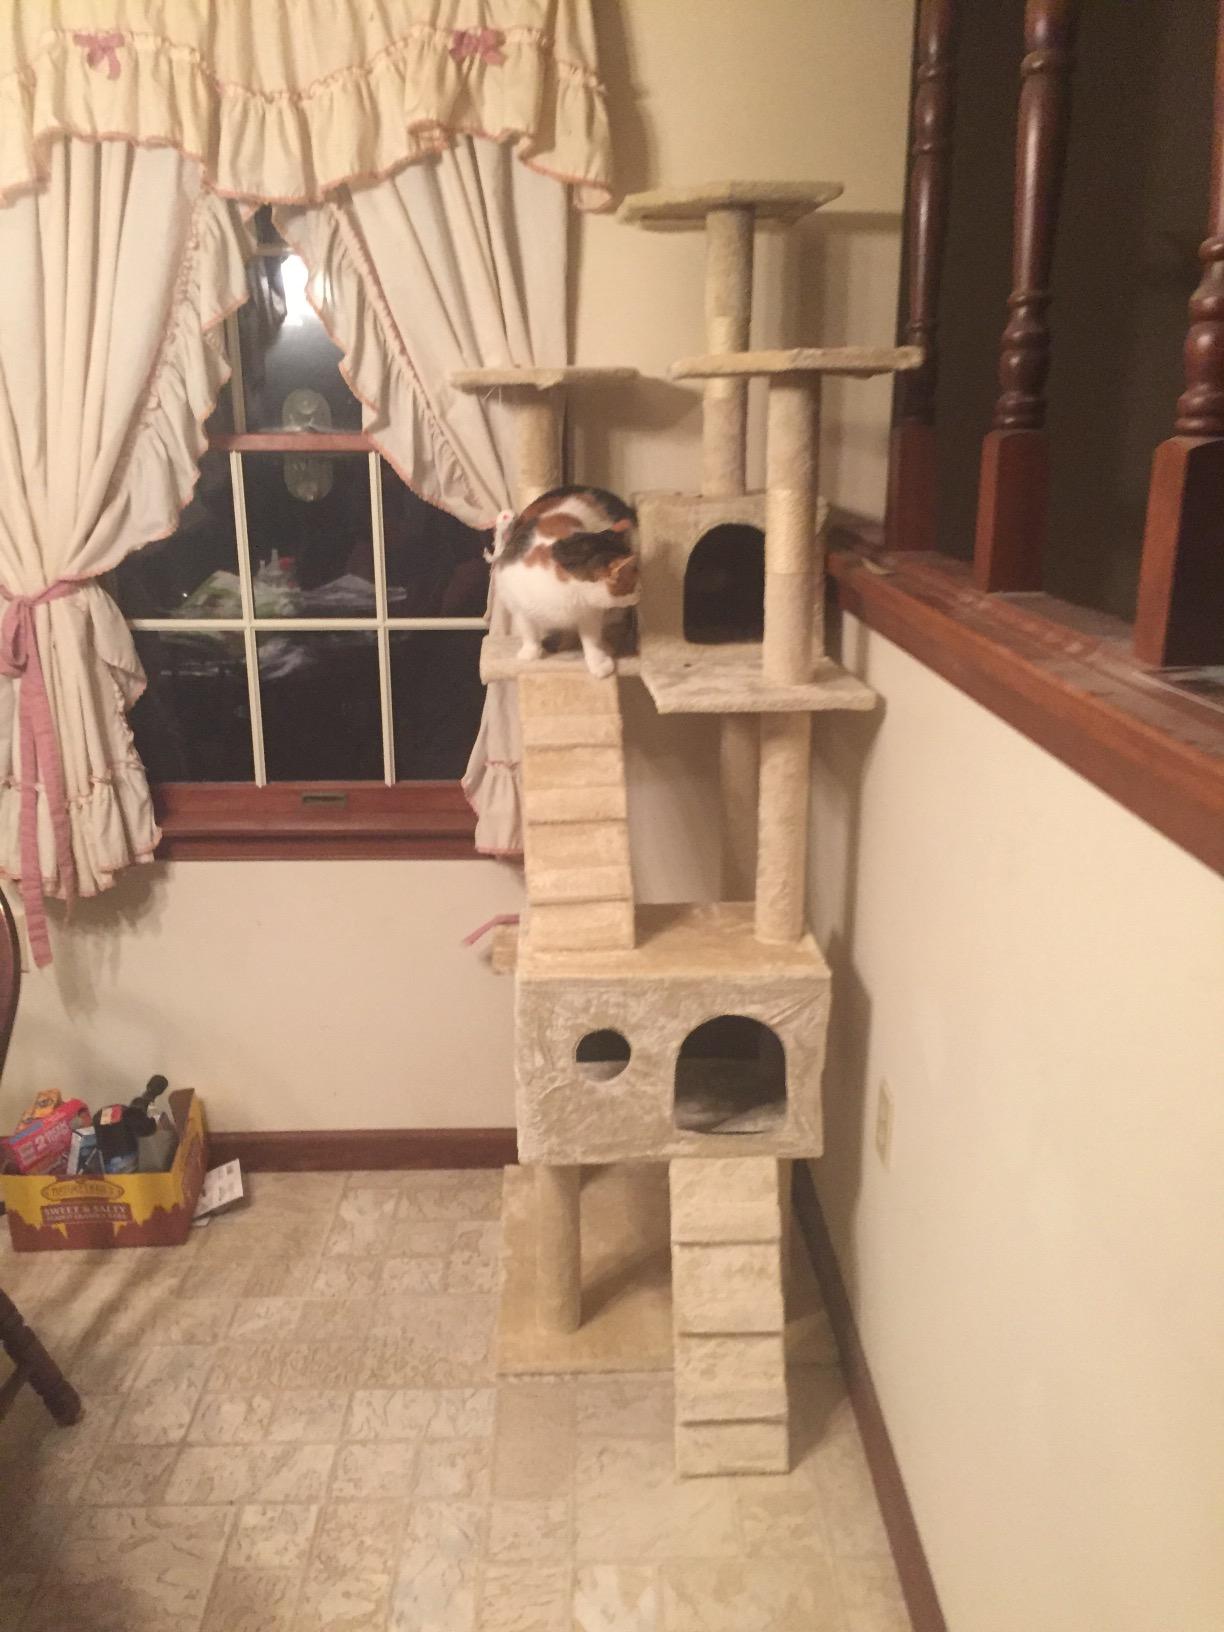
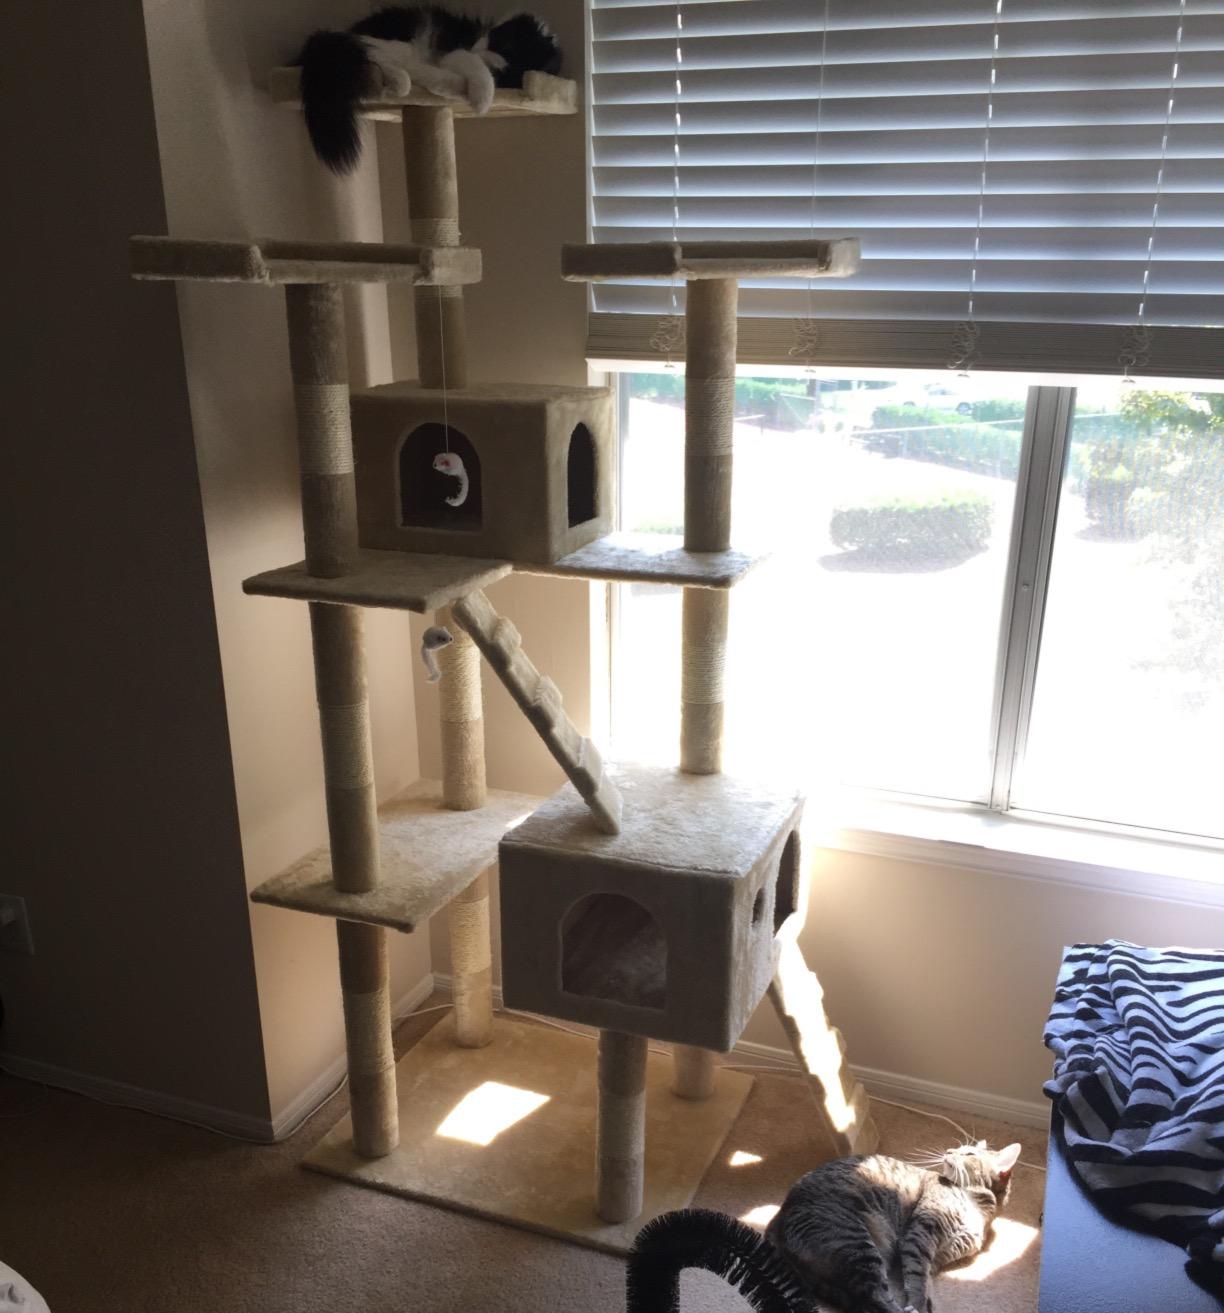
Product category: items_cat tree
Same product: yes